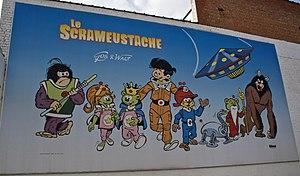
Le Scrameustache est une série de bande dessinée créée par Gos, rejoint par son fils Walt à partir du douzième album même si seul Gos reste crédité pour celui-ci. C'est aussi le nom du personnage principal de la série.
Le Scrameustache est un personnage de fiction, héros de la série éponyme.